Susa Young Gates

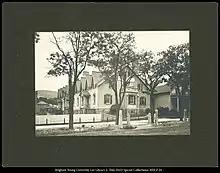
The Lion House where Gates was born and grew up.

As was customary in Utah during the time, Gates was trained in drama and dance. She was seven years old when she began to perform in local theaters. Gates thrived in her school and as a result, she entered the University of Deseret at age 13, and by age 14, she had become the editor of the student newspaper, "College Lantern." However, her father withdrew her from school and moved her (along with two of his wives and their children) to St. George, Utah. In St. George, Gates continued pursuing an education, but struggled to get along with her new teacher and peers.